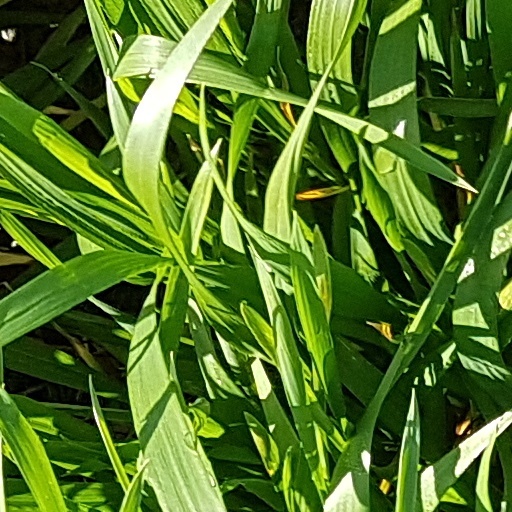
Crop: wheat